Broughton railway station (Wales)

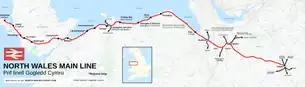
Map of the North Wales Main Line, with a "Broughton" station marked between Shotton and Chester

In November 2013, during a Westminster parliamentary debate, Mark Tami, MP for Alyn and Deeside said there was a case to be made of having railway stations at the Airbus factory in Broughton, and at Deeside industrial park.